Centre for Ibsen Studies

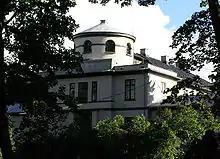
The Centre for Ibsen Studies occupied the Oslo Observatory 2000–2010

The Centre for Ibsen Studies at the University of Oslo engages in multidisciplinary research, teaching, and documentation on the nineteenth-century Norwegian playwright Henrik Ibsen.